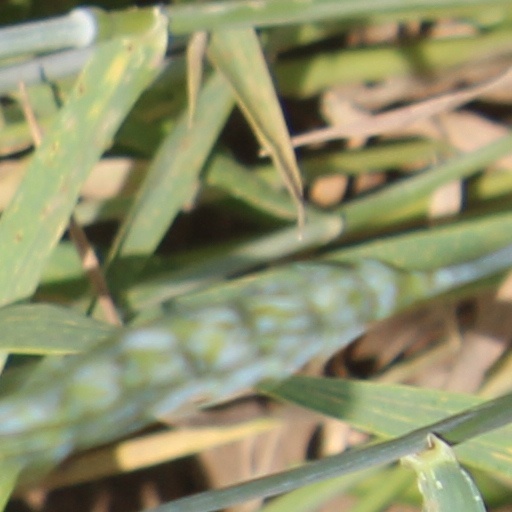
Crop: wheat